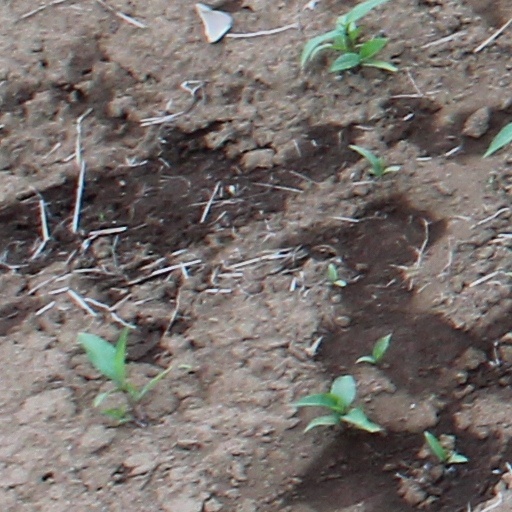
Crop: wheat